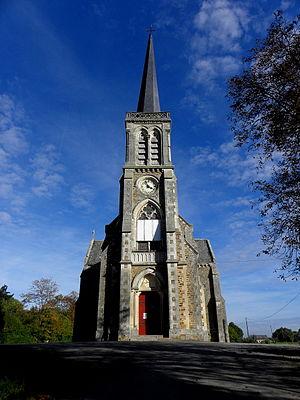
L'église Notre-Dame-de-l'Assomption, lieudit Mégaudais, commune de Saint-Pierre-des-Landes (53). Façade principale.
Saint-Pierre-des-Landes est une commune française, située dans le département de la Mayenne en région Pays de la Loire, peuplée de 928 habitants.